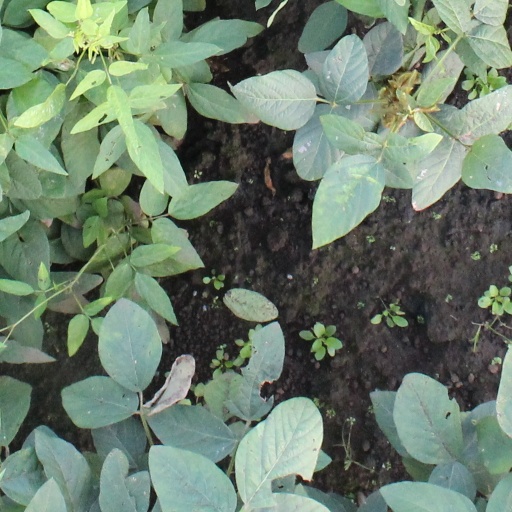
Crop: soybean